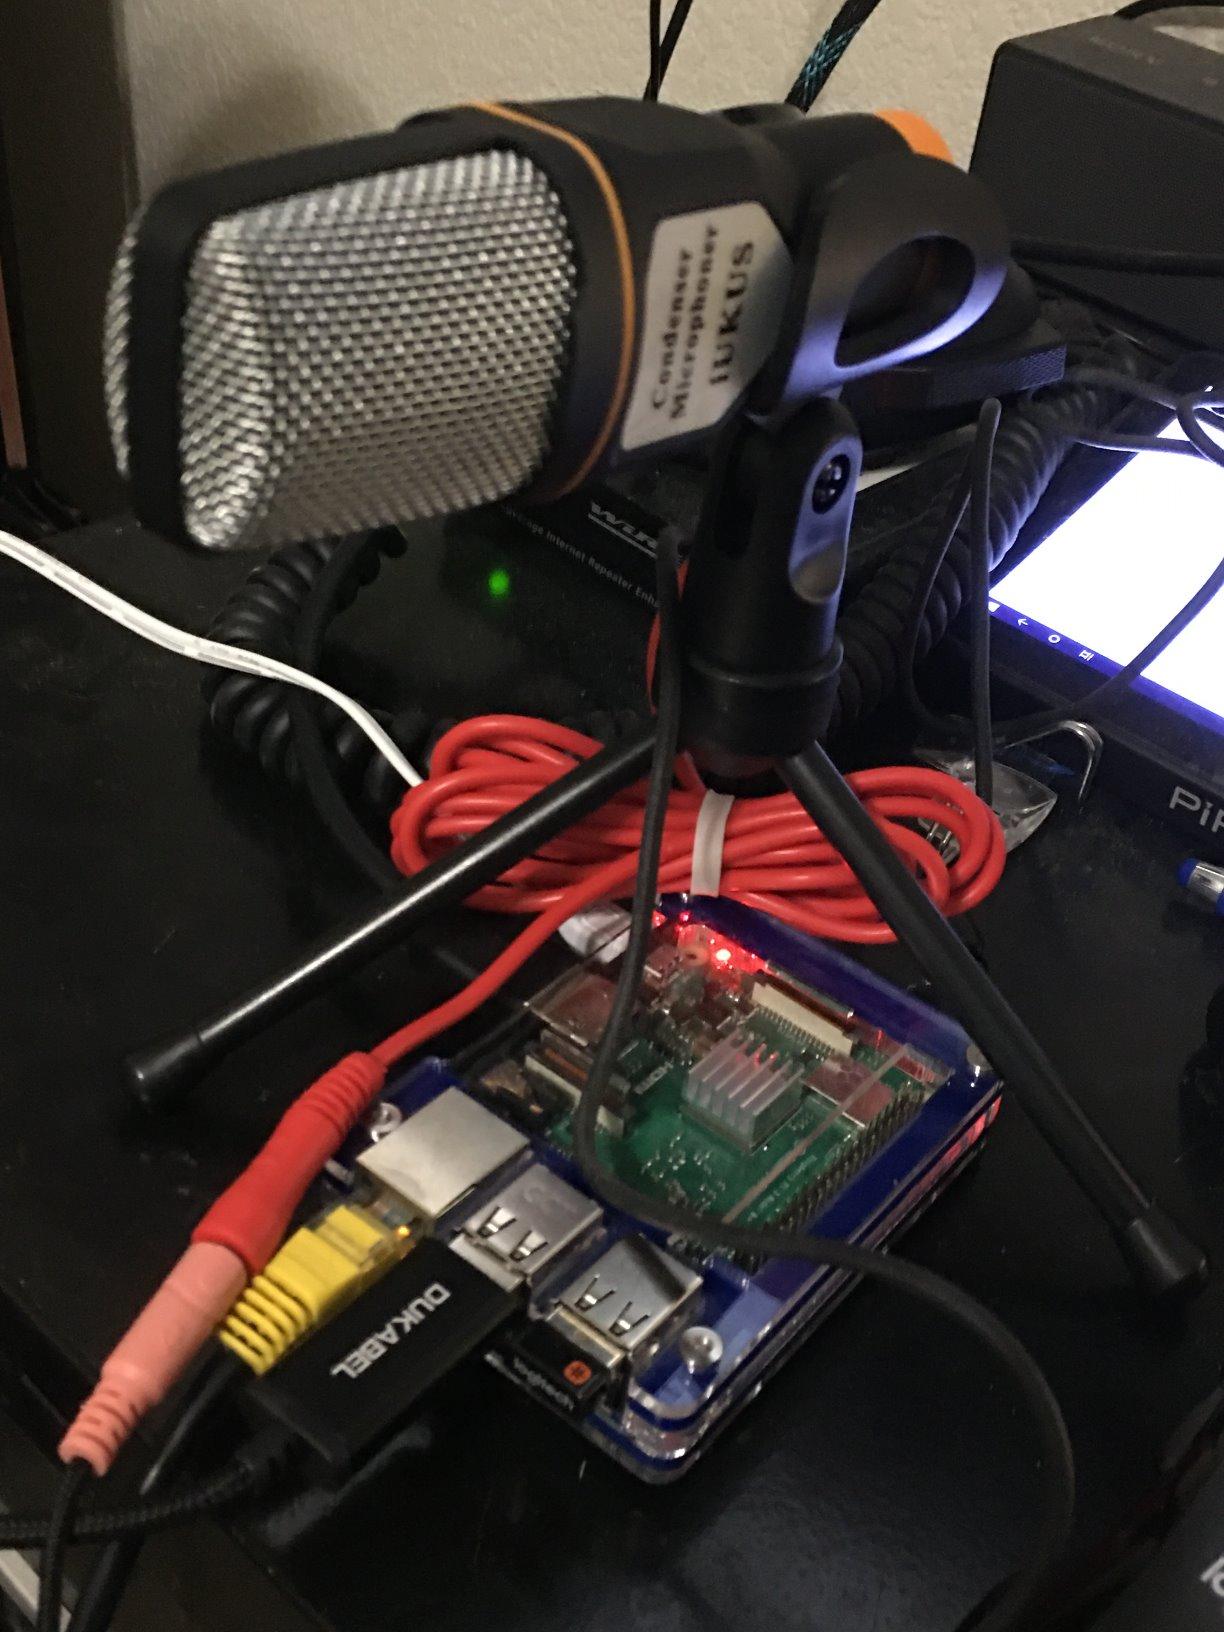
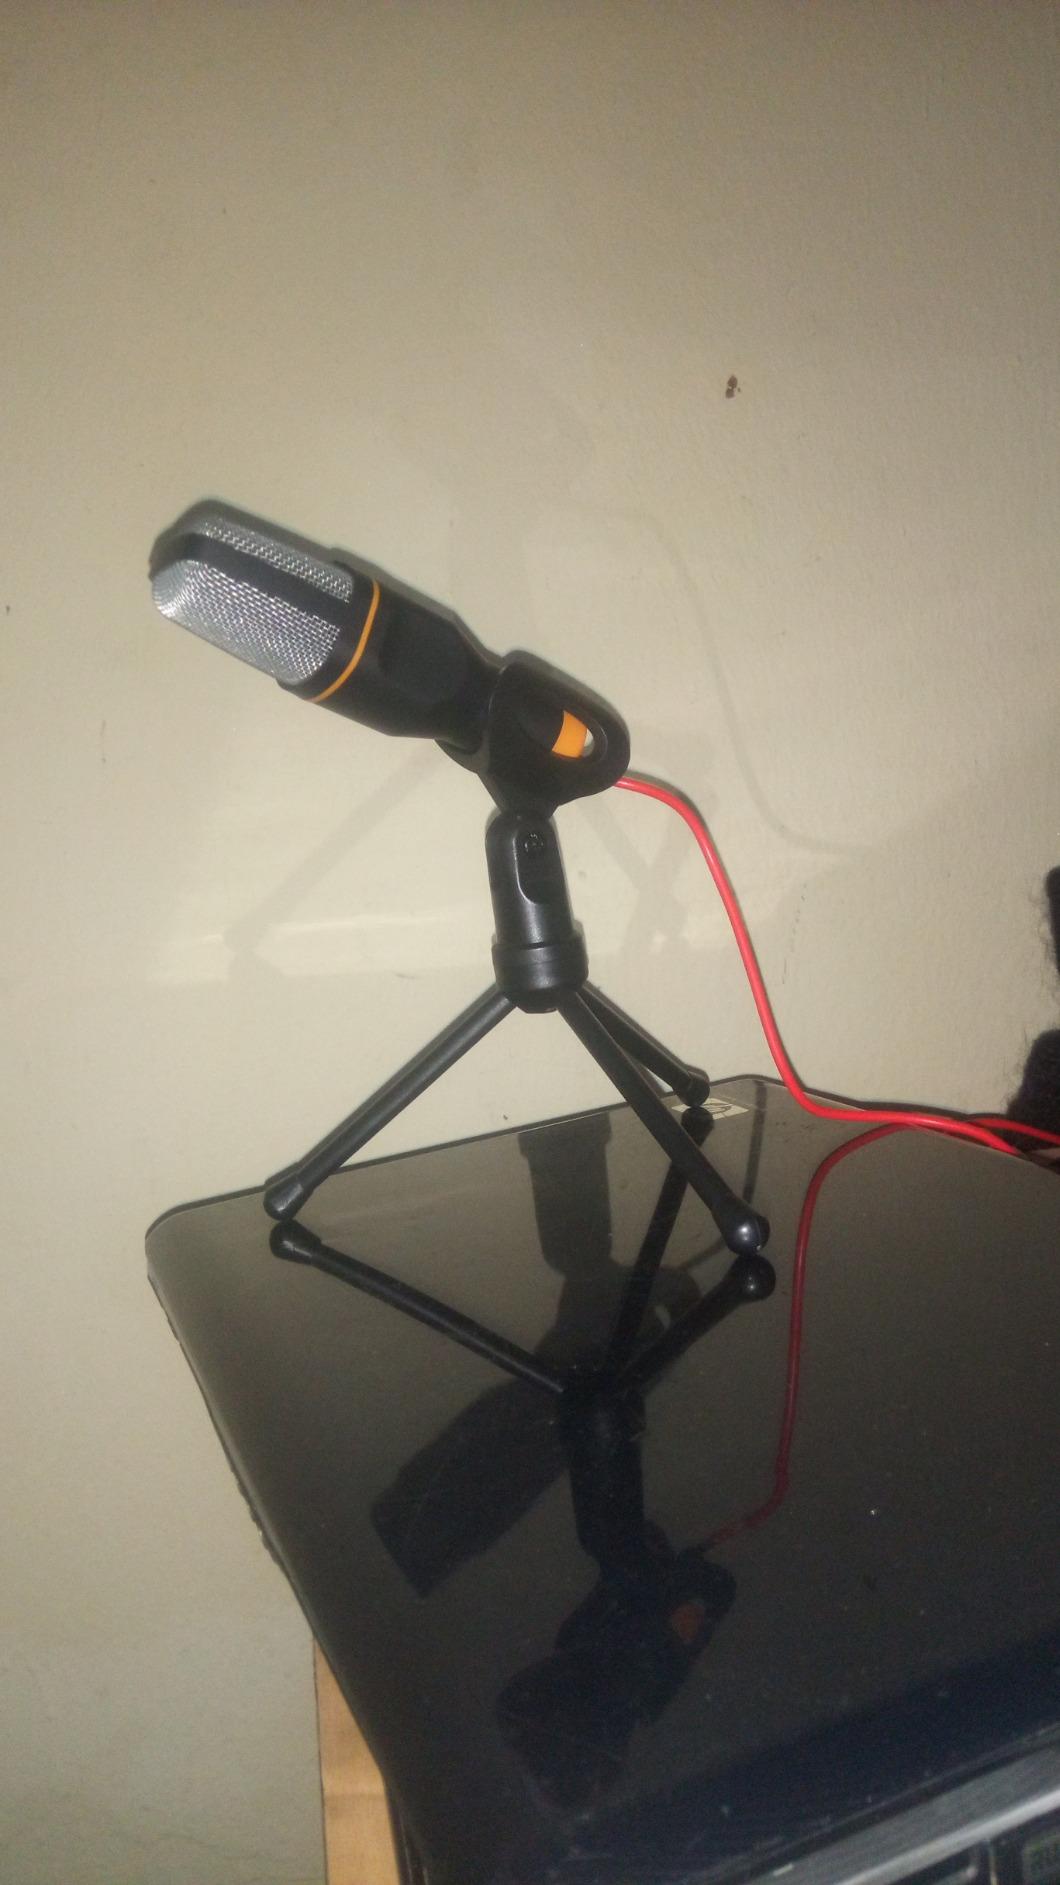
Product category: microphone
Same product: yes